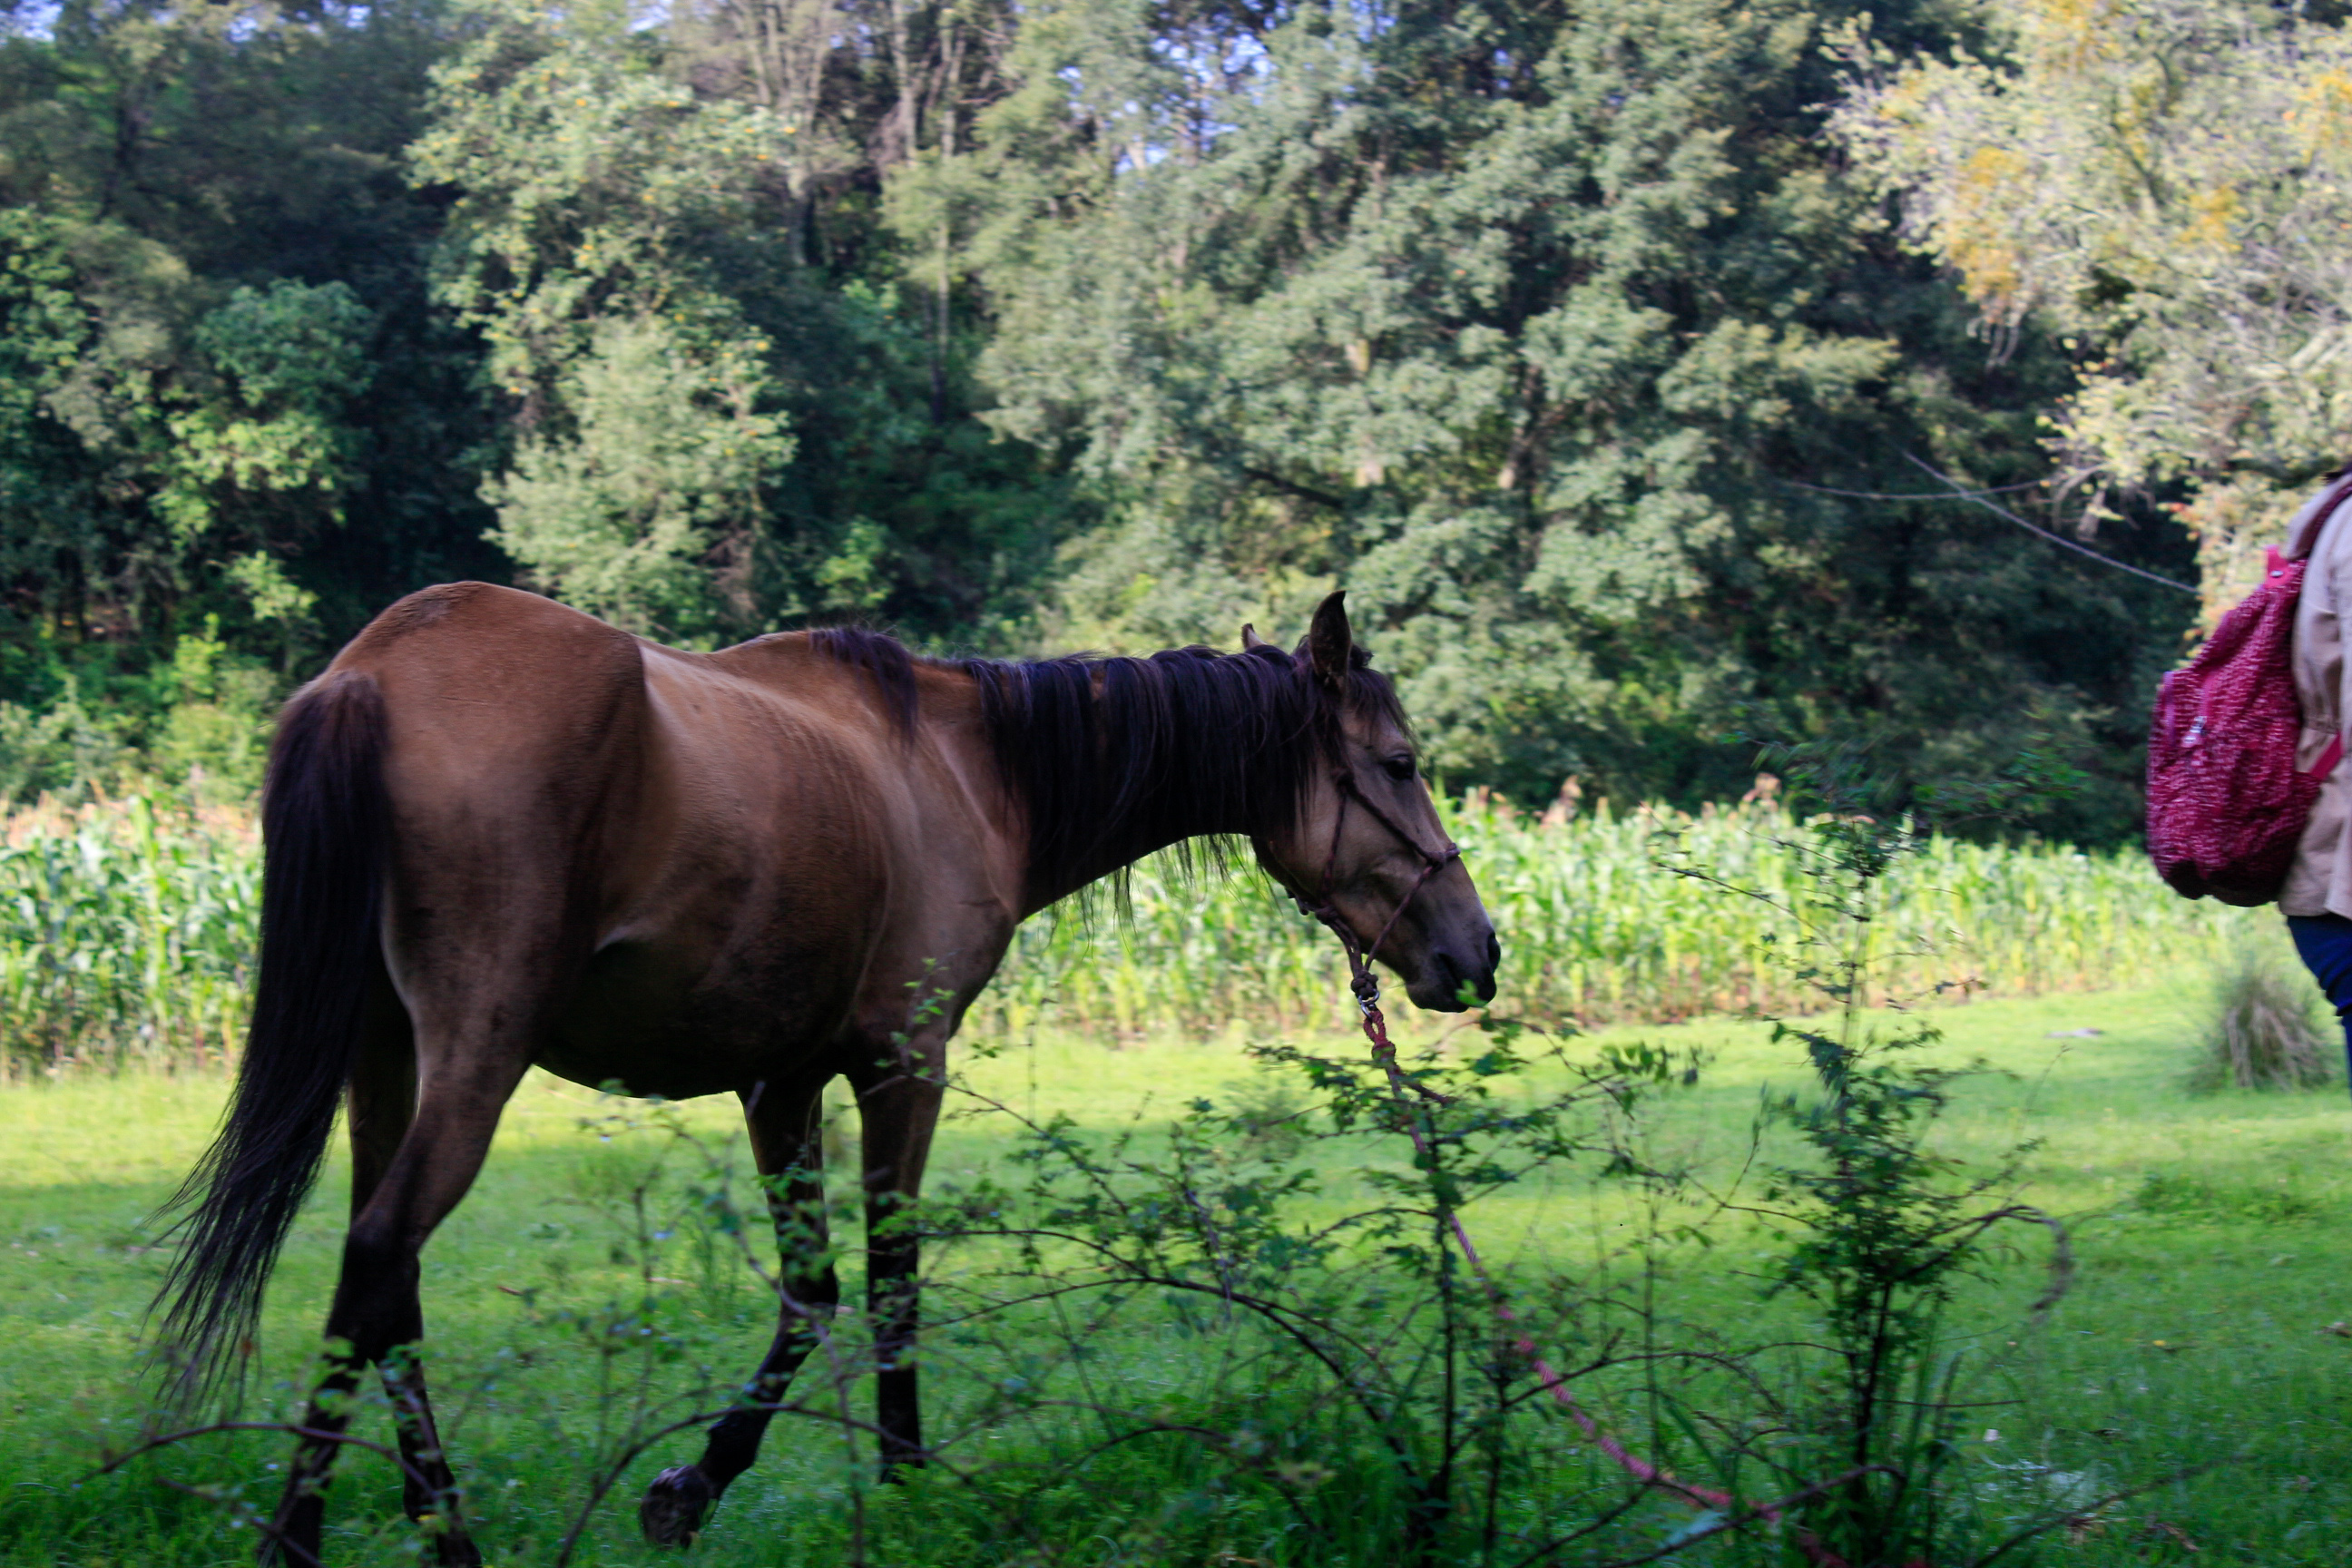
nature, mountain, mexico, horse, plant, working animal, Luggage and bags, liver, tree, natural landscape, sorrel, People in nature, horse supplies, grass, bag, bridle, terrestrial animal, grassland, mane, backpack, landscape, grazing, horse tack, meadow, livestock, pack animal, mare, prairie, wood, pasture, handbag, recreation, rein, ranch, field, stallion, forest, wildlife, woodland, plantation, mustang horse, steppe, farm